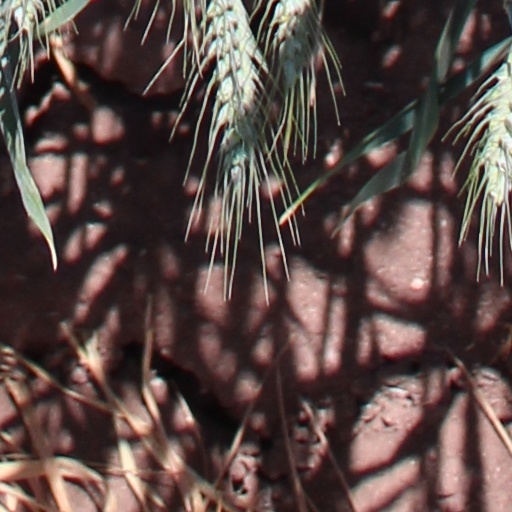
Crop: wheat